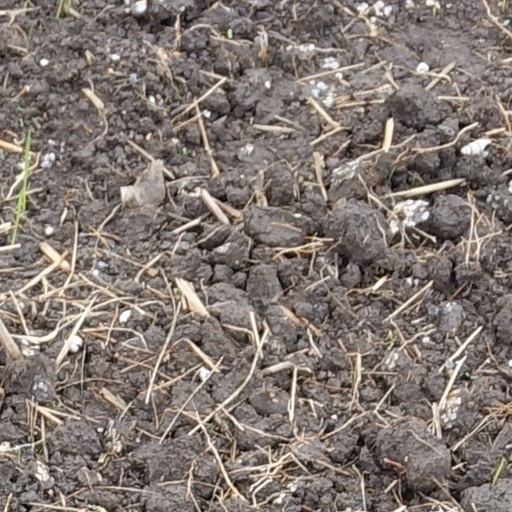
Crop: wheat